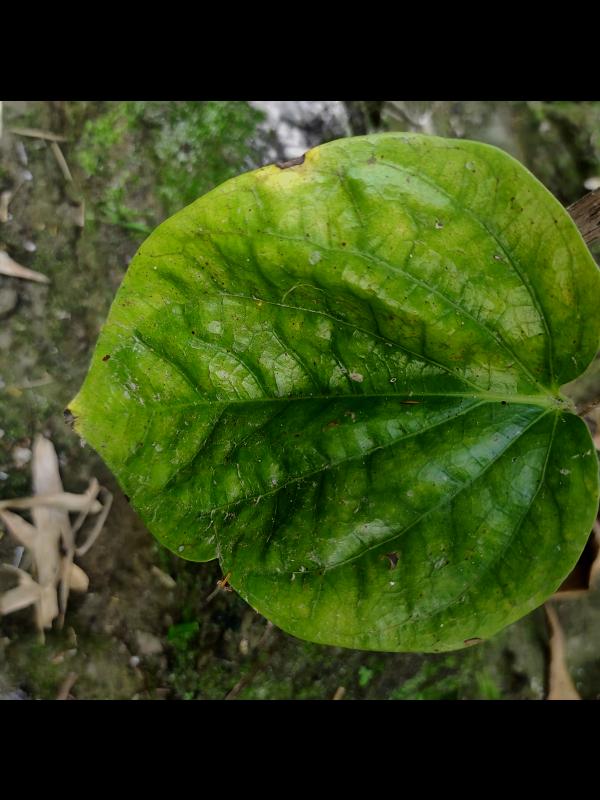
Label: Fungal_Brown_Spot_Disease